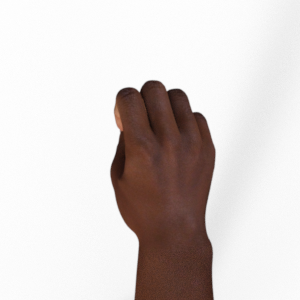
Label: rock